List of Armenian films of the 1920s

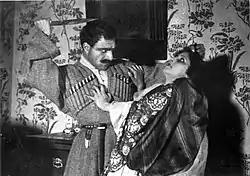
"Namus", 1926

This is a list of films released in the 1920s produced in Armenia SSR or directed by Armenians or about Armenia or Armenians, ordered by year of release.